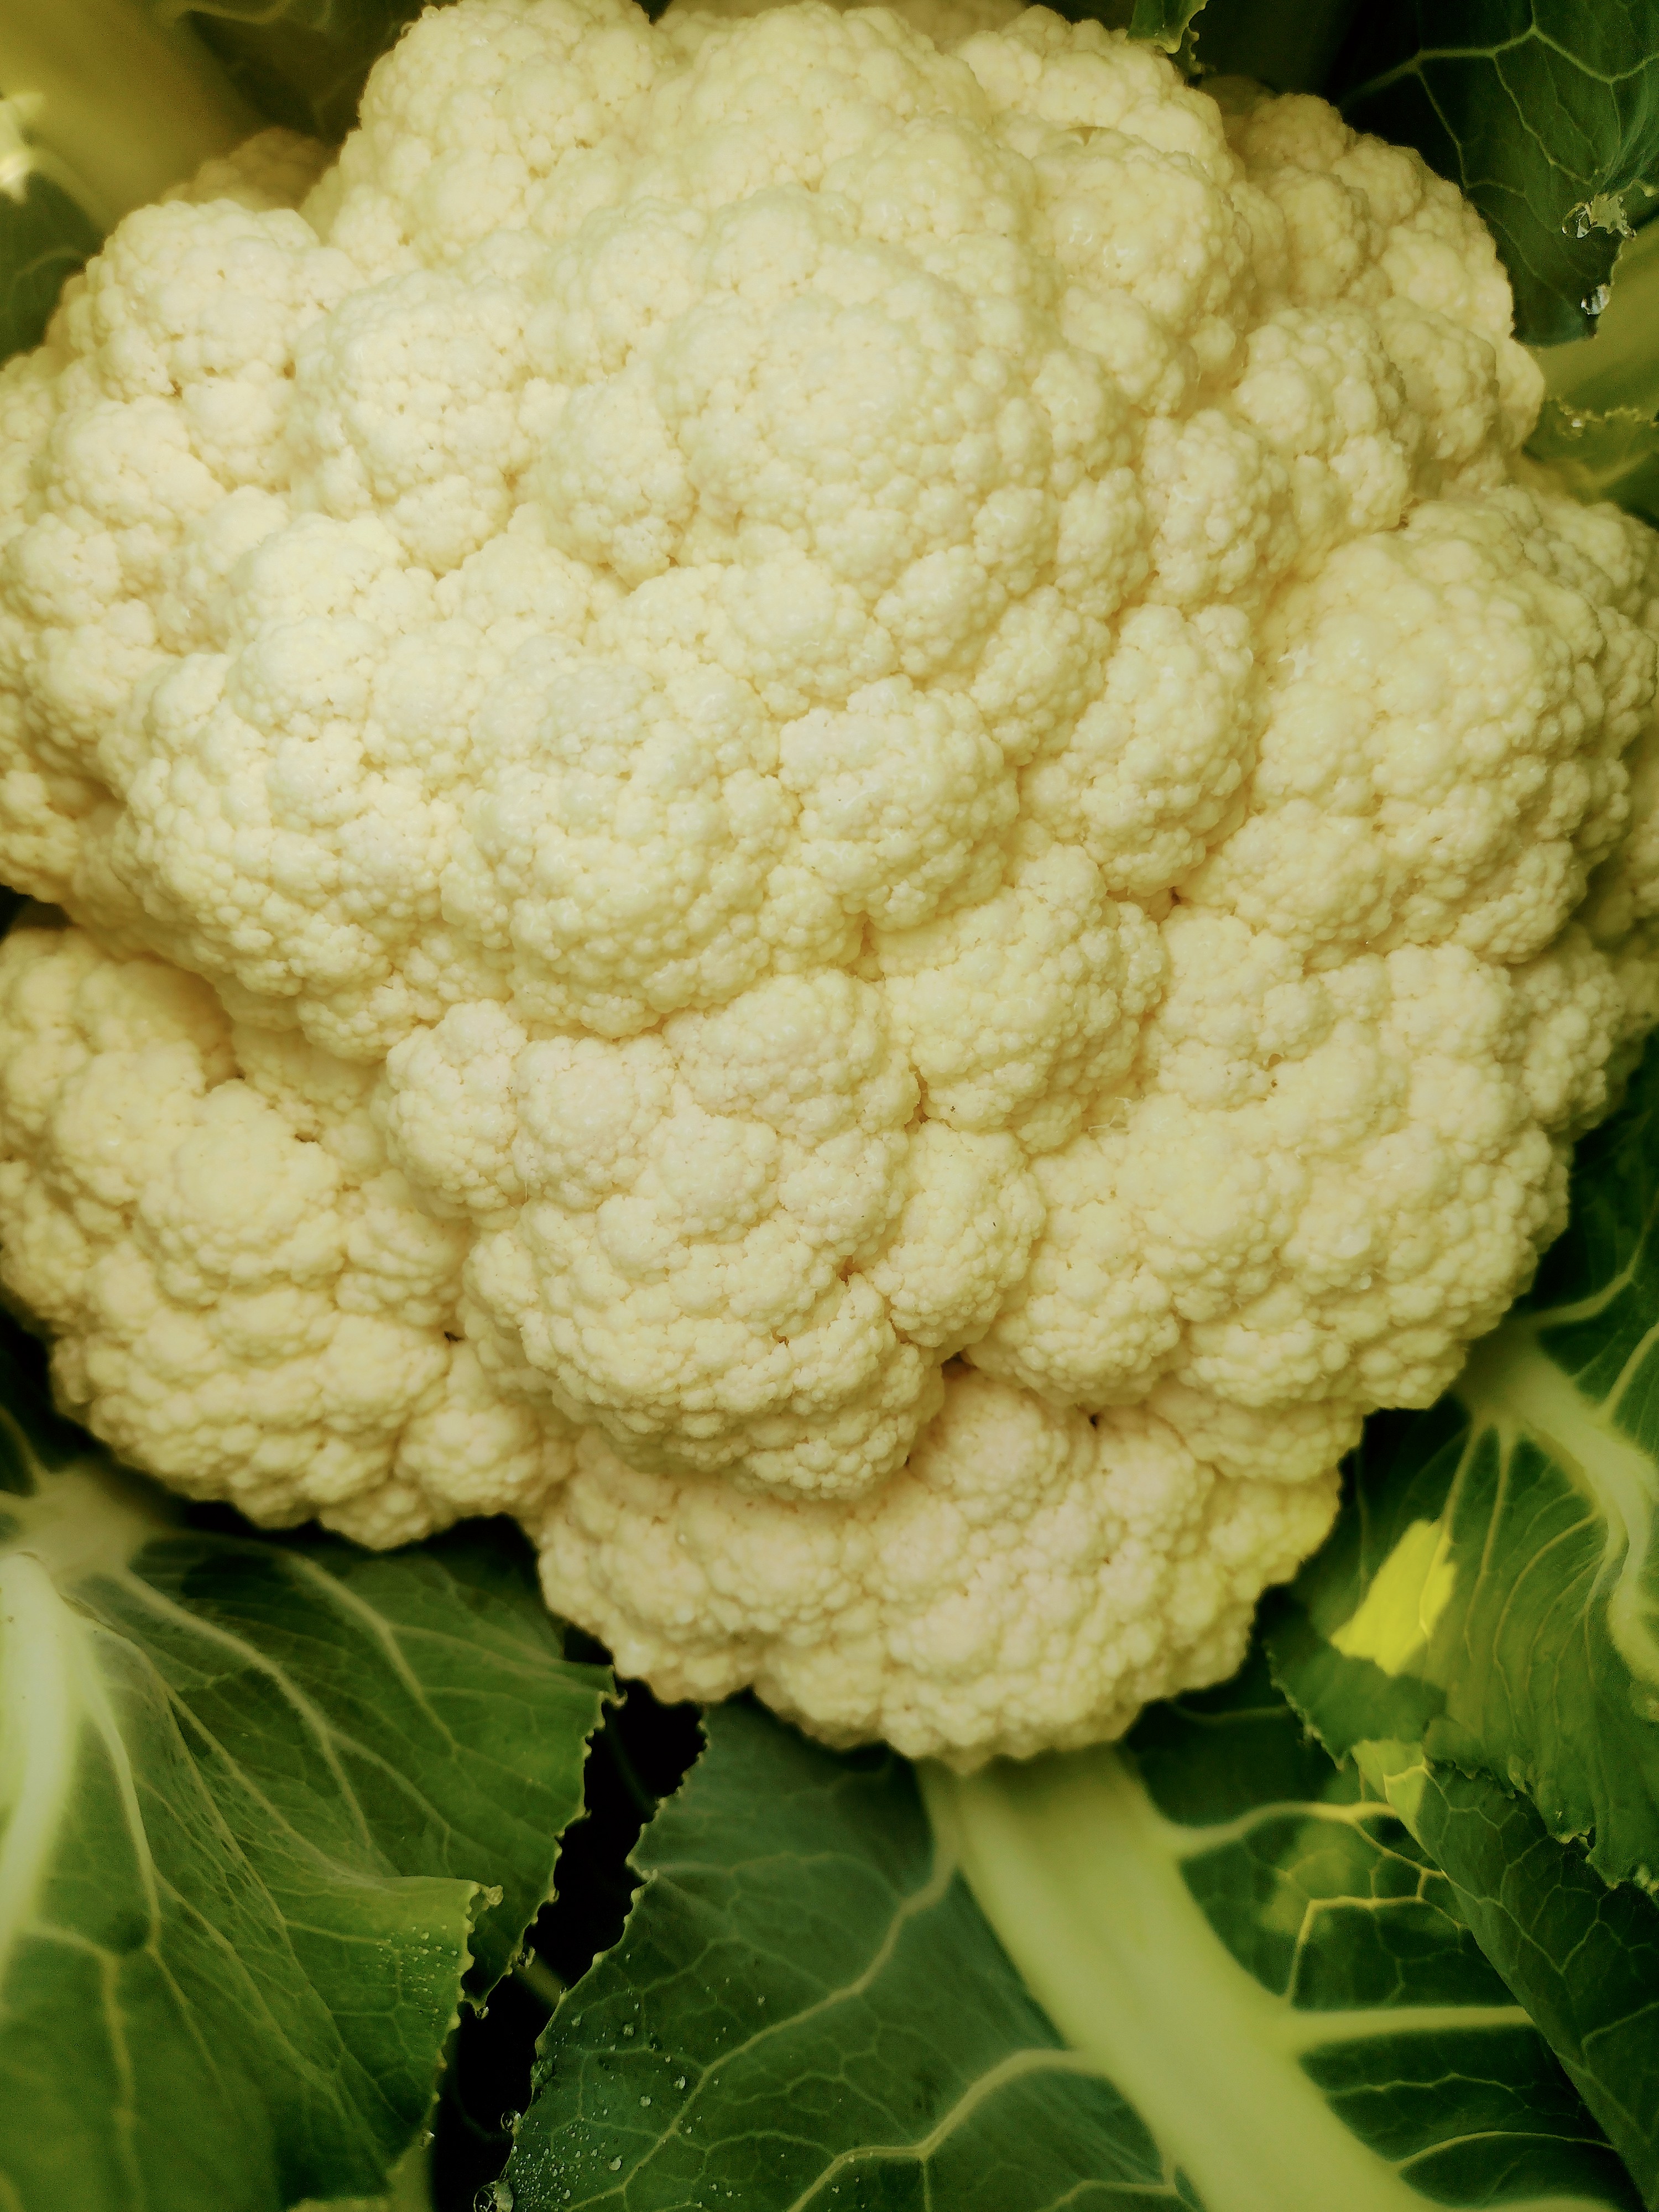
Label: No disease